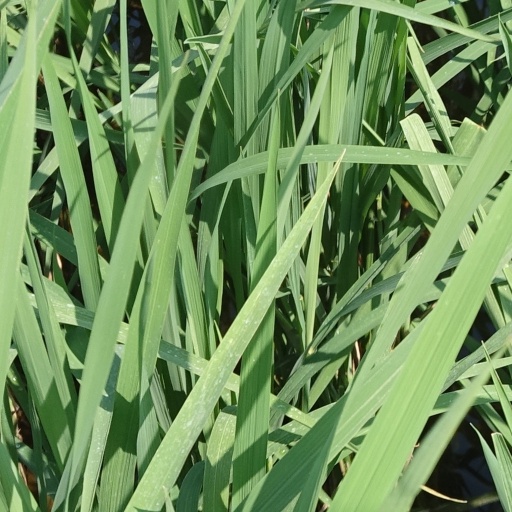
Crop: rice